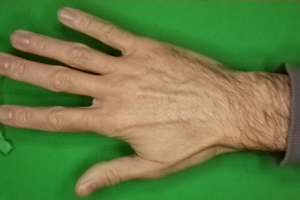
Label: paper